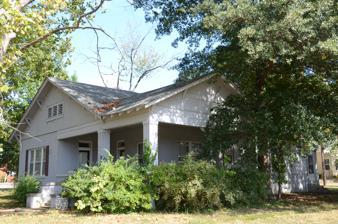
Building: Brown House (Bald Knob, Arkansas)
Country: United States of America
Year built: 1925
Historic house in Arkansas, United States United States historic place Brown House U.S. National Register of Historic Places Location in Arkansas Show map of Arkansas Location in United States Show map of the United States Location Elm St., Bald Knob, Arkansas Coordinates 35°18′39″N 91°34′7″W / 35.31083°N 91.56861°W / 35.31083; -91.56861 Area less than one acre Built 1925 ( 1925 ) Architectural style Bungalow/craftsman MPS White County MPS NRHP reference No. 91001268 Added to NRHP September 13, 1991 The Brown House is a historic house on Elm Street in Bald Knob, Arkansas .  It is a single-story wood-frame structure, finished in brick, with a front-facing gable roof and a gable-roof porch that projects to the side.  The porch is supported by brick columns set on a low stuccoed wall.  The deep eaves of the roof feature knee brackets and exposed rafter ends.  Dating to the mid-1920s, it is a local example of Craftsman architecture. The house was listed on the National Register of Historic Places in 1991. See also National Register of Historic Places listings in White County, Arkansas References